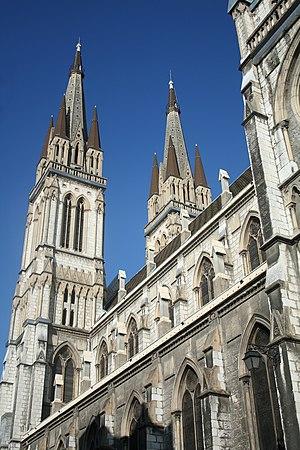
Voiron (Isère, France) - Cathédrale Saint-Bruno.
L'église Saint-Bruno est un édifice religieux situé au cœur de Voiron, construit au XIXᵉ siècle. Les chartreux apportèrent une importante contribution financière à la construction de ce monument, et c'est donc en remerciement à l'ordre des chartreux que l'église prit le nom de leur fondateur Saint-Bruno.